Slidex

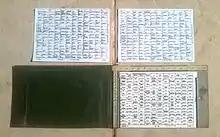
A Slidex, bearing a date 12/43, with one vocabulary card and code strips in place, and two more different cards

Slidex was a hand-held, paper-based encryption system used at a low, front line (platoon, troop and section) level in the British Army during the Second World War and later the Cold War period. It was replaced by the BATCO tactical code, which, in turn has been largely made obsolete by the Bowman secure voice radios.